Madrid

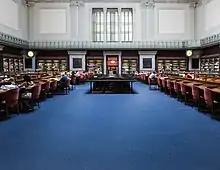
Interior of the National Library of Spain

The reign of the Bourbons during the eighteenth century marked a new era in the city. Philip V tried to complete King Philip II's vision of urbanisation of Madrid. Philip V built a palace in line with French taste, as well as other buildings such as St. Michael's Basilica and the Church of Santa Bárbara. King Charles III beautified the city and endeavoured to convert Madrid into one of the great European capitals. He pushed forward the construction of the Prado Museum (originally intended as a Natural Science Museum), the Puerta de Alcalá, the Royal Observatory, the Basilica of San Francisco el Grande, the Casa de Correos in Puerta del Sol, the Real Casa de la Aduana, and the General Hospital (which now houses the Reina Sofia Museum and Royal Conservatory of Music). The Paseo del Prado, surrounded by gardens and decorated with neoclassical statues, is an example of urban planning. The Duke of Berwick ordered the construction of the Liria Palace.